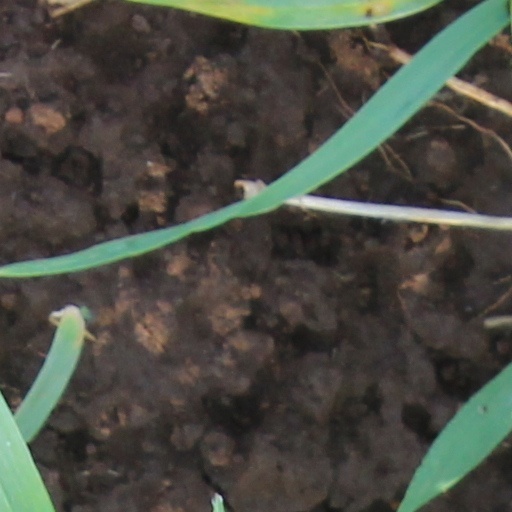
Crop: wheat